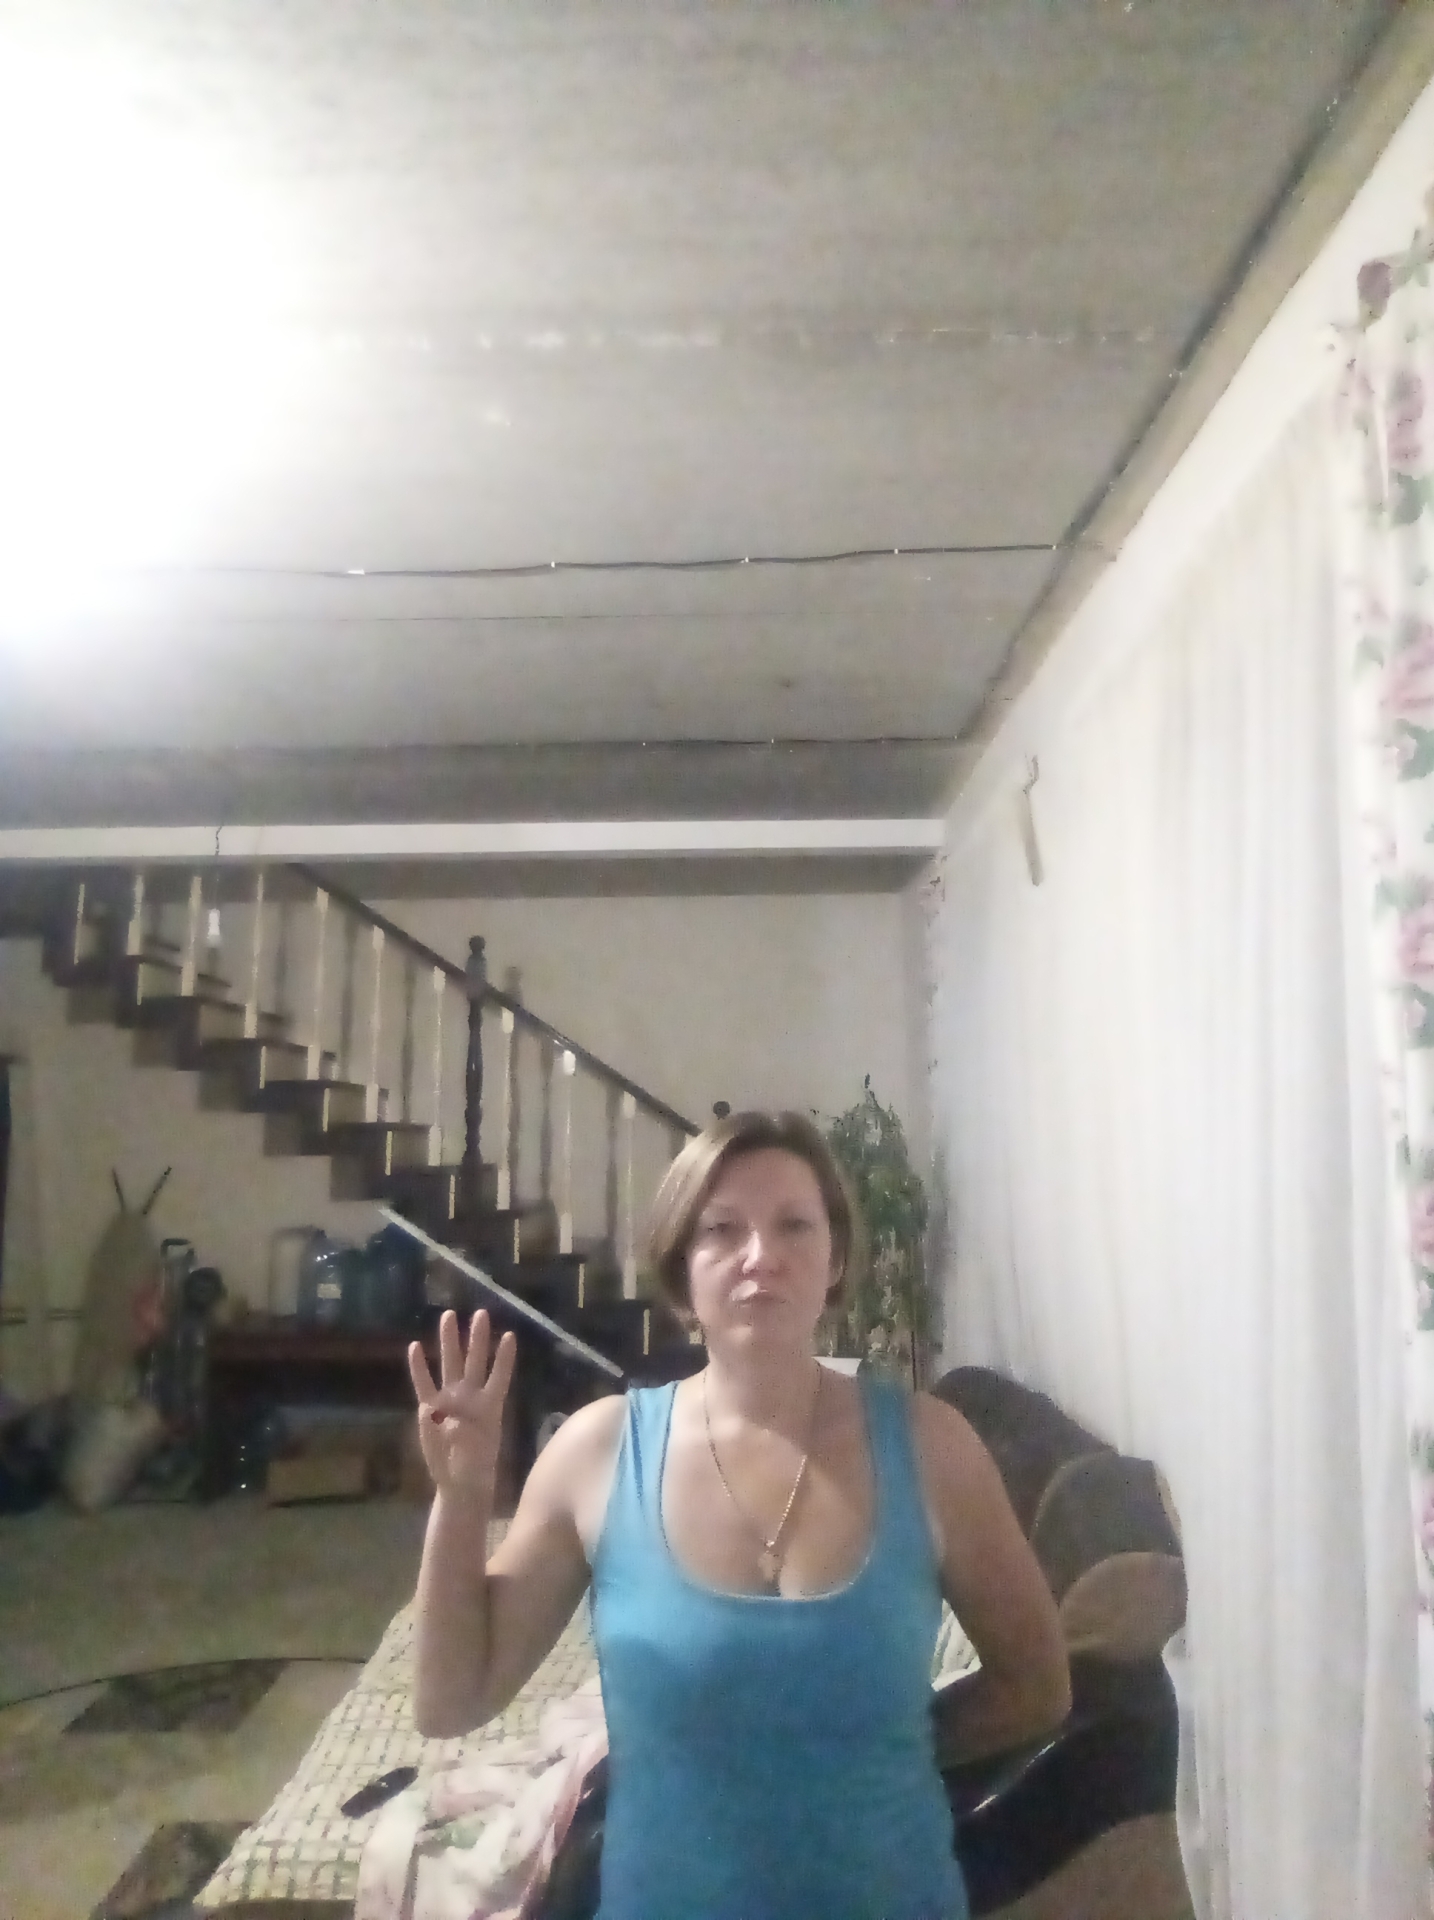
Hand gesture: four